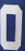
Number: 0